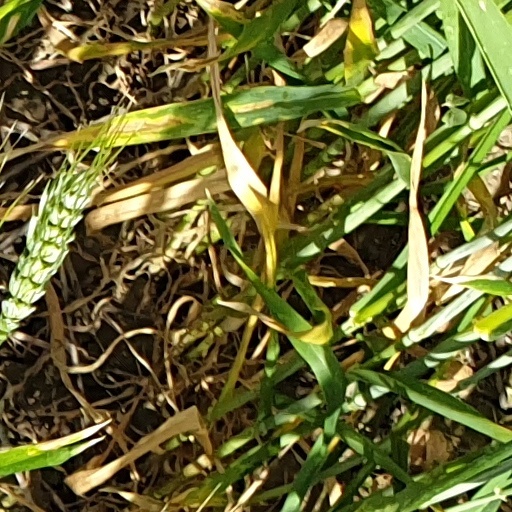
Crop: wheat